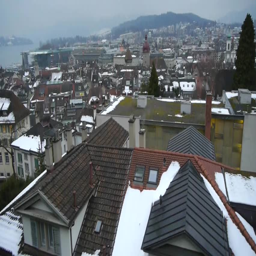
aerial view on a cold winter day